Jean Harlow

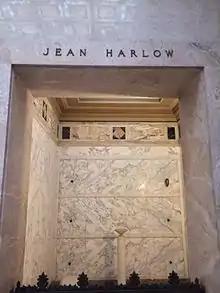

For years, rumors circulated about Harlow's death. Some claimed that her mother had refused to call a doctor because she was a Christian Scientist or that Harlow had declined hospital treatment or surgery. From the onset of her illness, Harlow had been attended by a doctor while she was resting at home. Two nurses also visited her house, and various equipment was brought from a nearby hospital. Harlow's grayish complexion, recurring illnesses, and severe sunburn were signs of the disease. Toxins also adversely affected her brain and central nervous system.